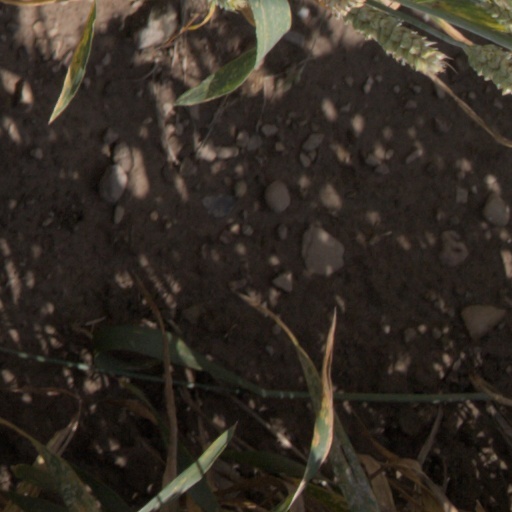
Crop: wheat